W. W. Anderson

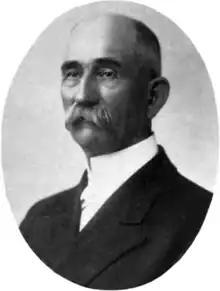
Anderson's portrait for the Colorado Bar Association

W.W. "Plughat" Anderson (August 19, 1845—?) was an American attorney. He is best known for representing Alfred Packer in his trial for murder, and for attempting to shoot Harry Heye Tammen and Frederick Gilmer Bonfils of "The Denver Post" after employee reporter Polly Pry accused his client of cannibalism.